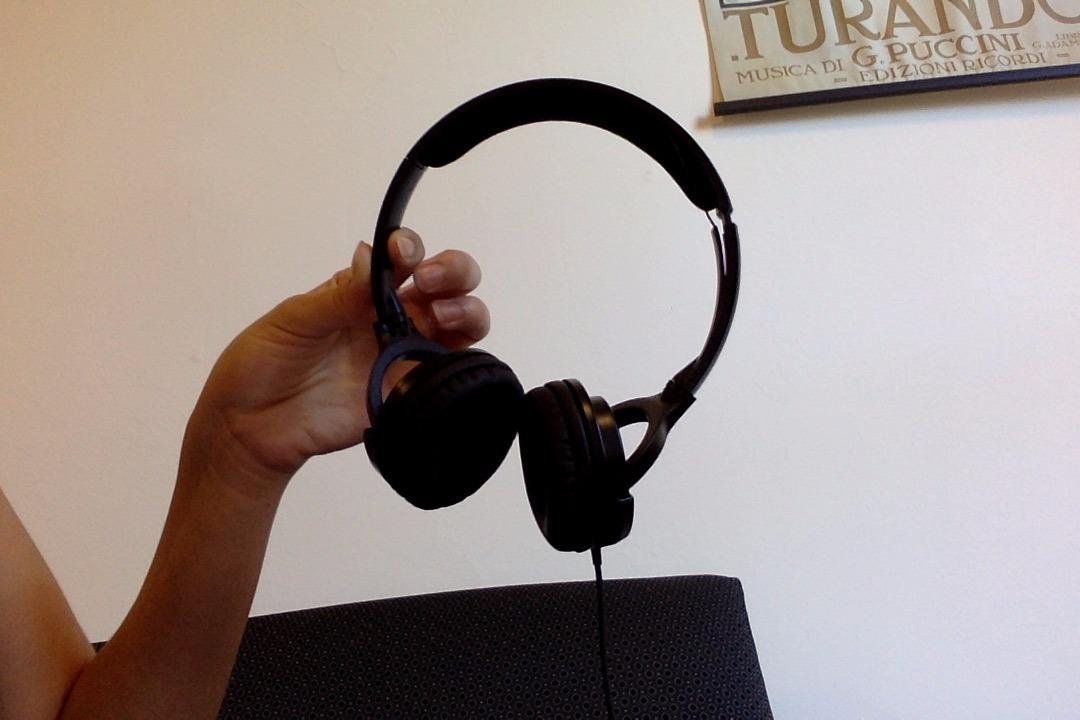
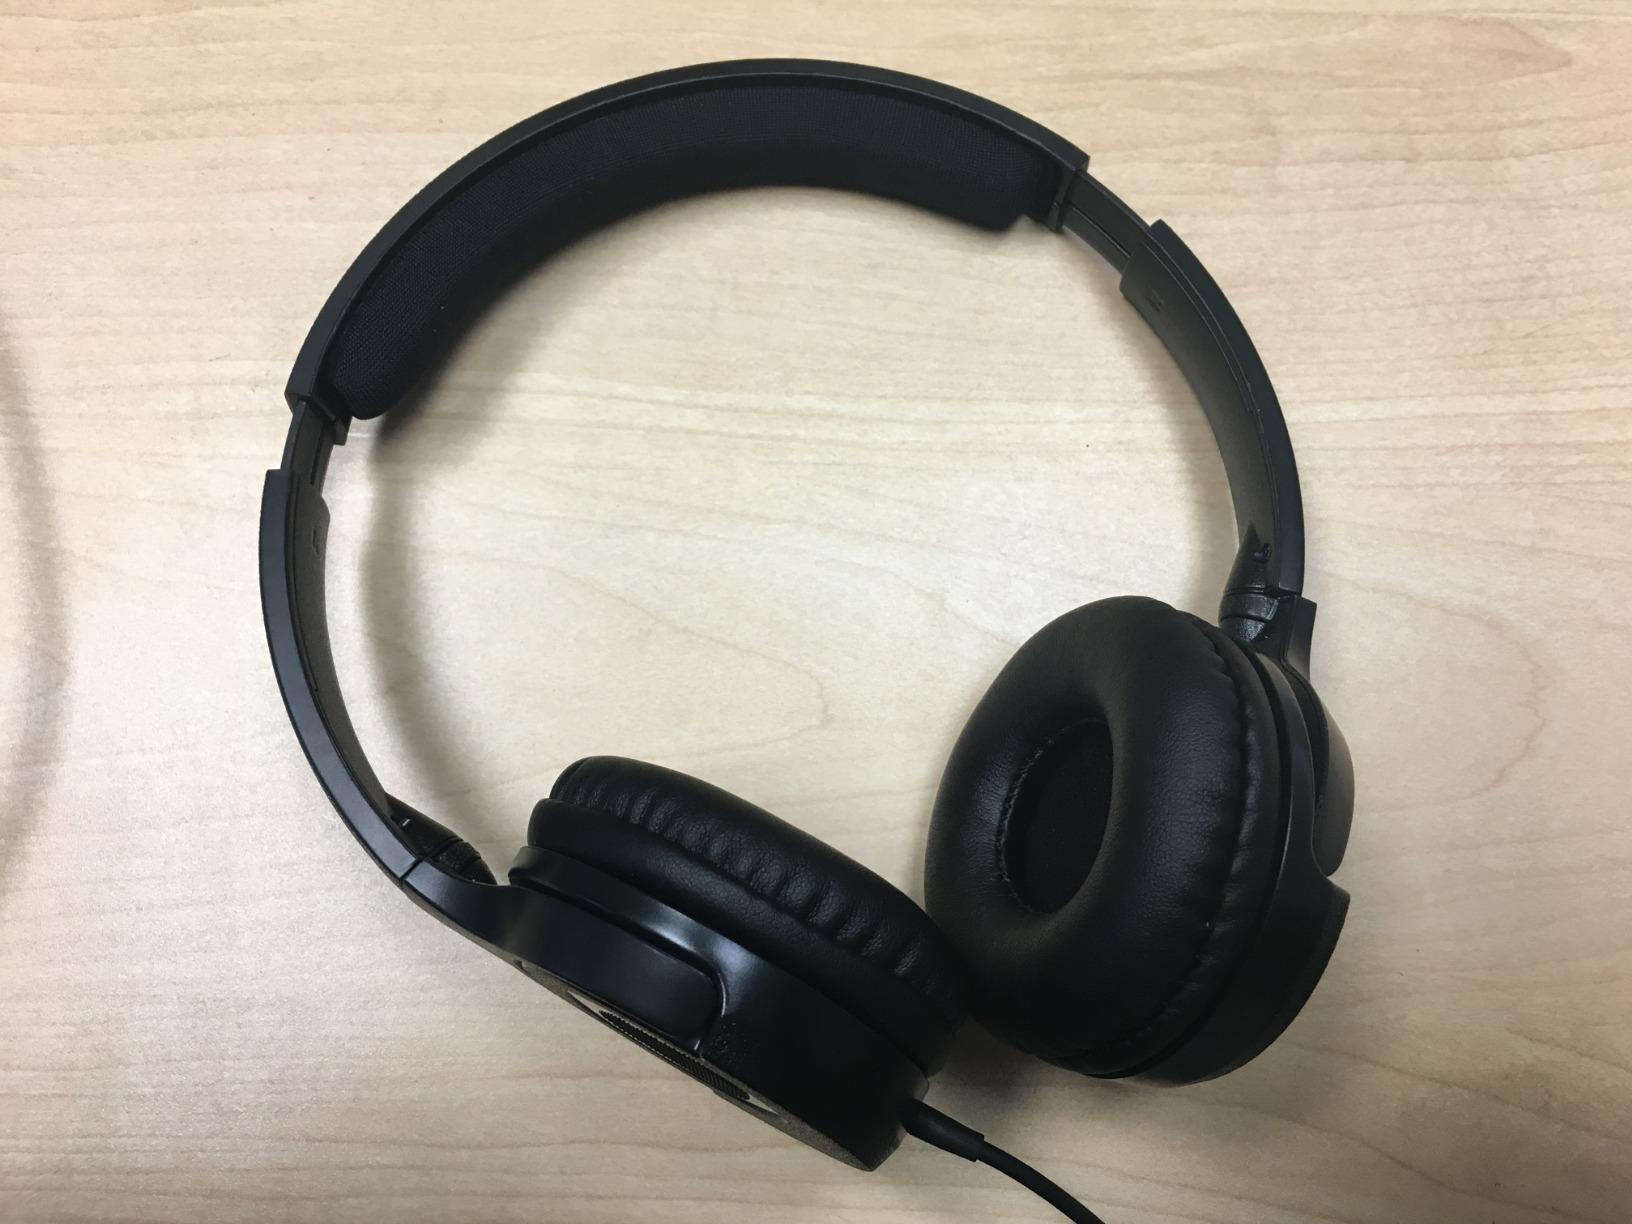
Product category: headphones
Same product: yes